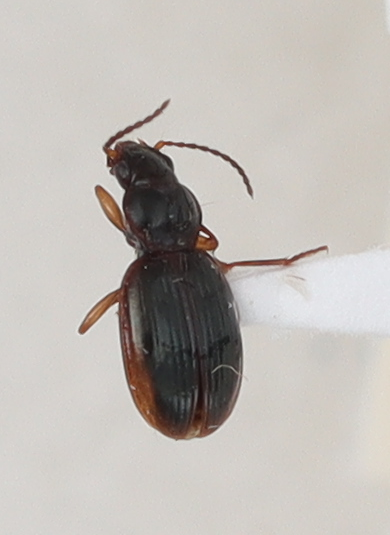
Scientific name: Mecyclothorax konanus
Plot: 17
Trap: W
Collected: 20200901